Eilis O'Connell

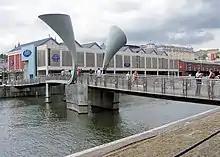
Sculpture over Pero's Bridge, Bristol

She is a founder director of the National Sculpture Factory (Cork); a member of Aosdána and the Royal Hibernian Academy; and a former member of the Arts Council of Ireland.